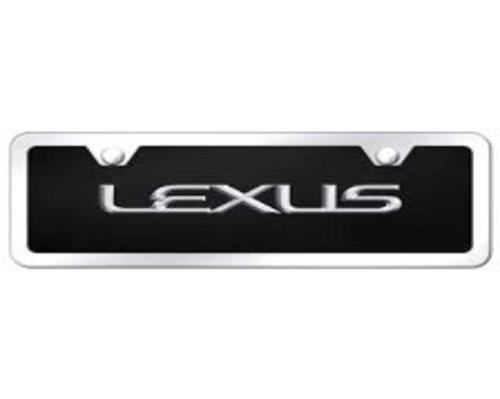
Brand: lexus-2
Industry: Transportation